Freemasonry in Asia

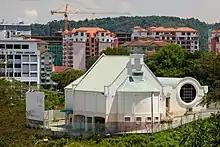
Jesselton Freemason Hall in Kota Kinabalu, Sabah, Malaysia.

Freemasonry started in Malaysia 180 years ago and was first established on the island of Penang. There are freemason lodges in all states in Malaysia except Terengganu, Kelantan and Perlis. The largest freemason lodge in Malaysia is located in Bukit Jalil.